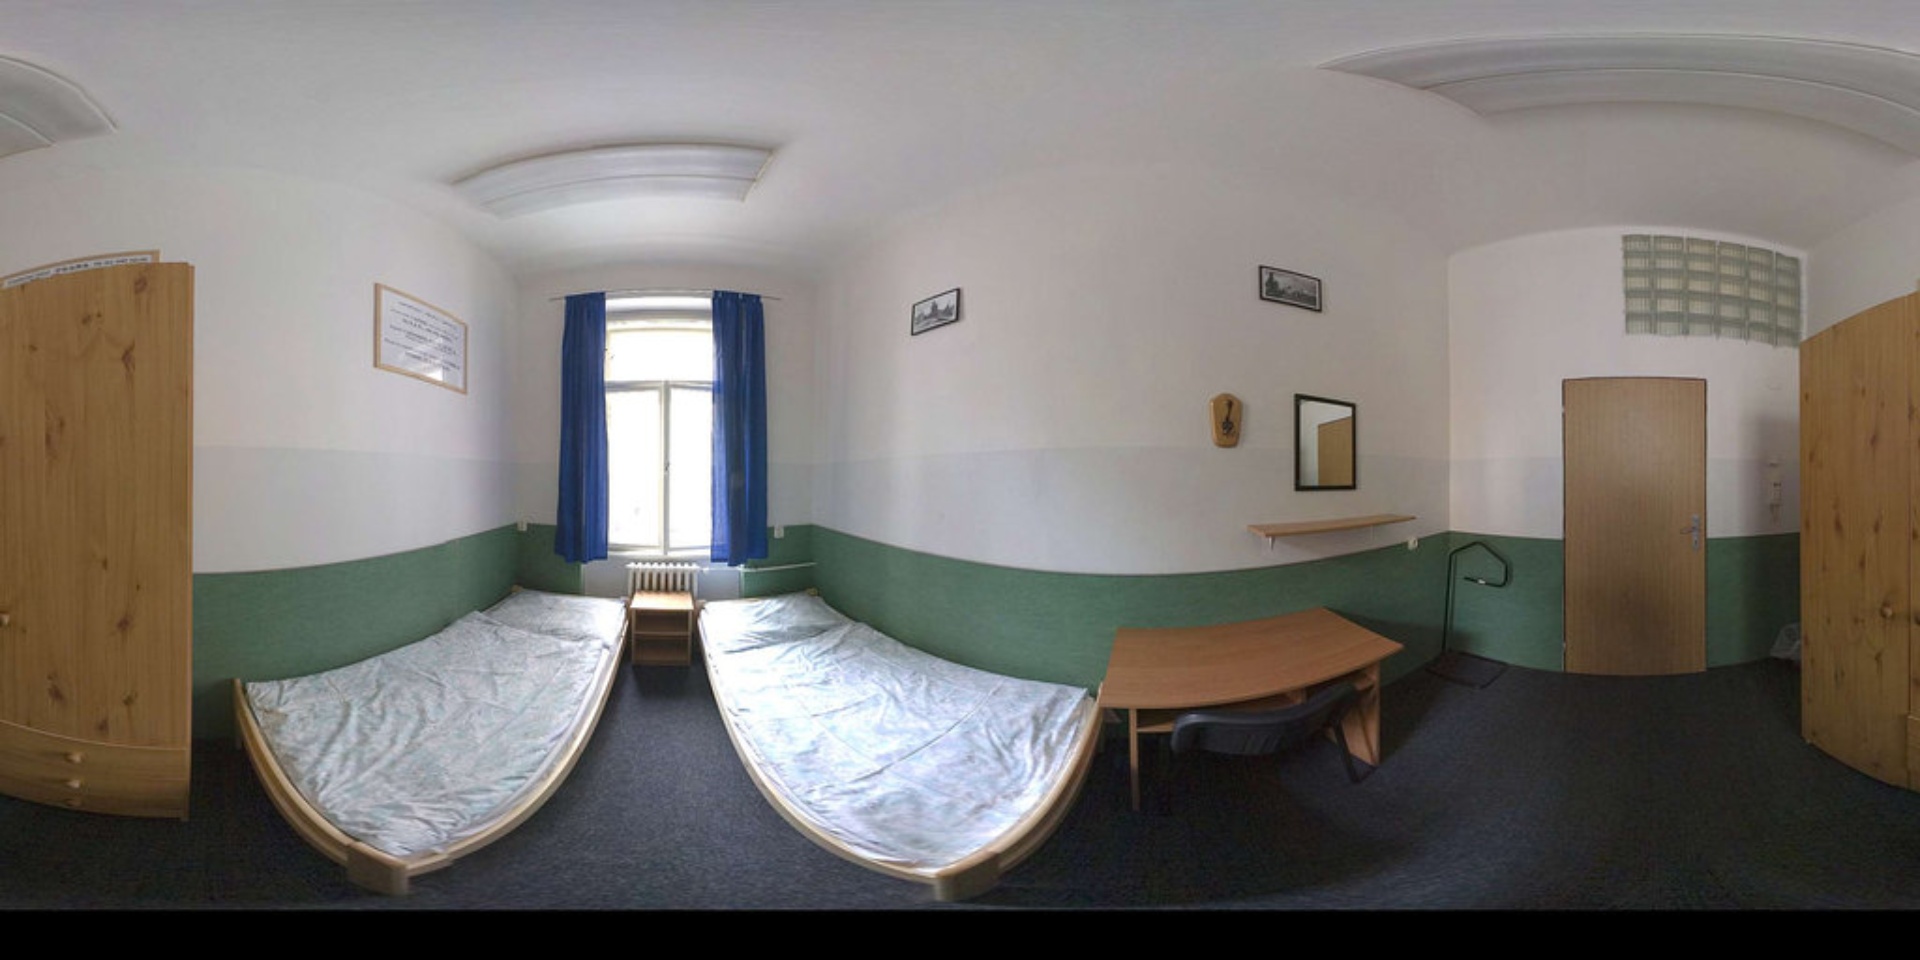
Referred object: the wooden nightstand between the two beds

Referred object: turn slightly right to see the desk and chair

Referred object: the desk opposite the right bed